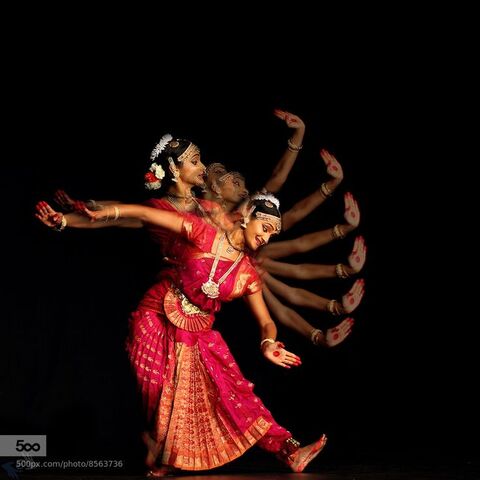
Dance form: kathakali